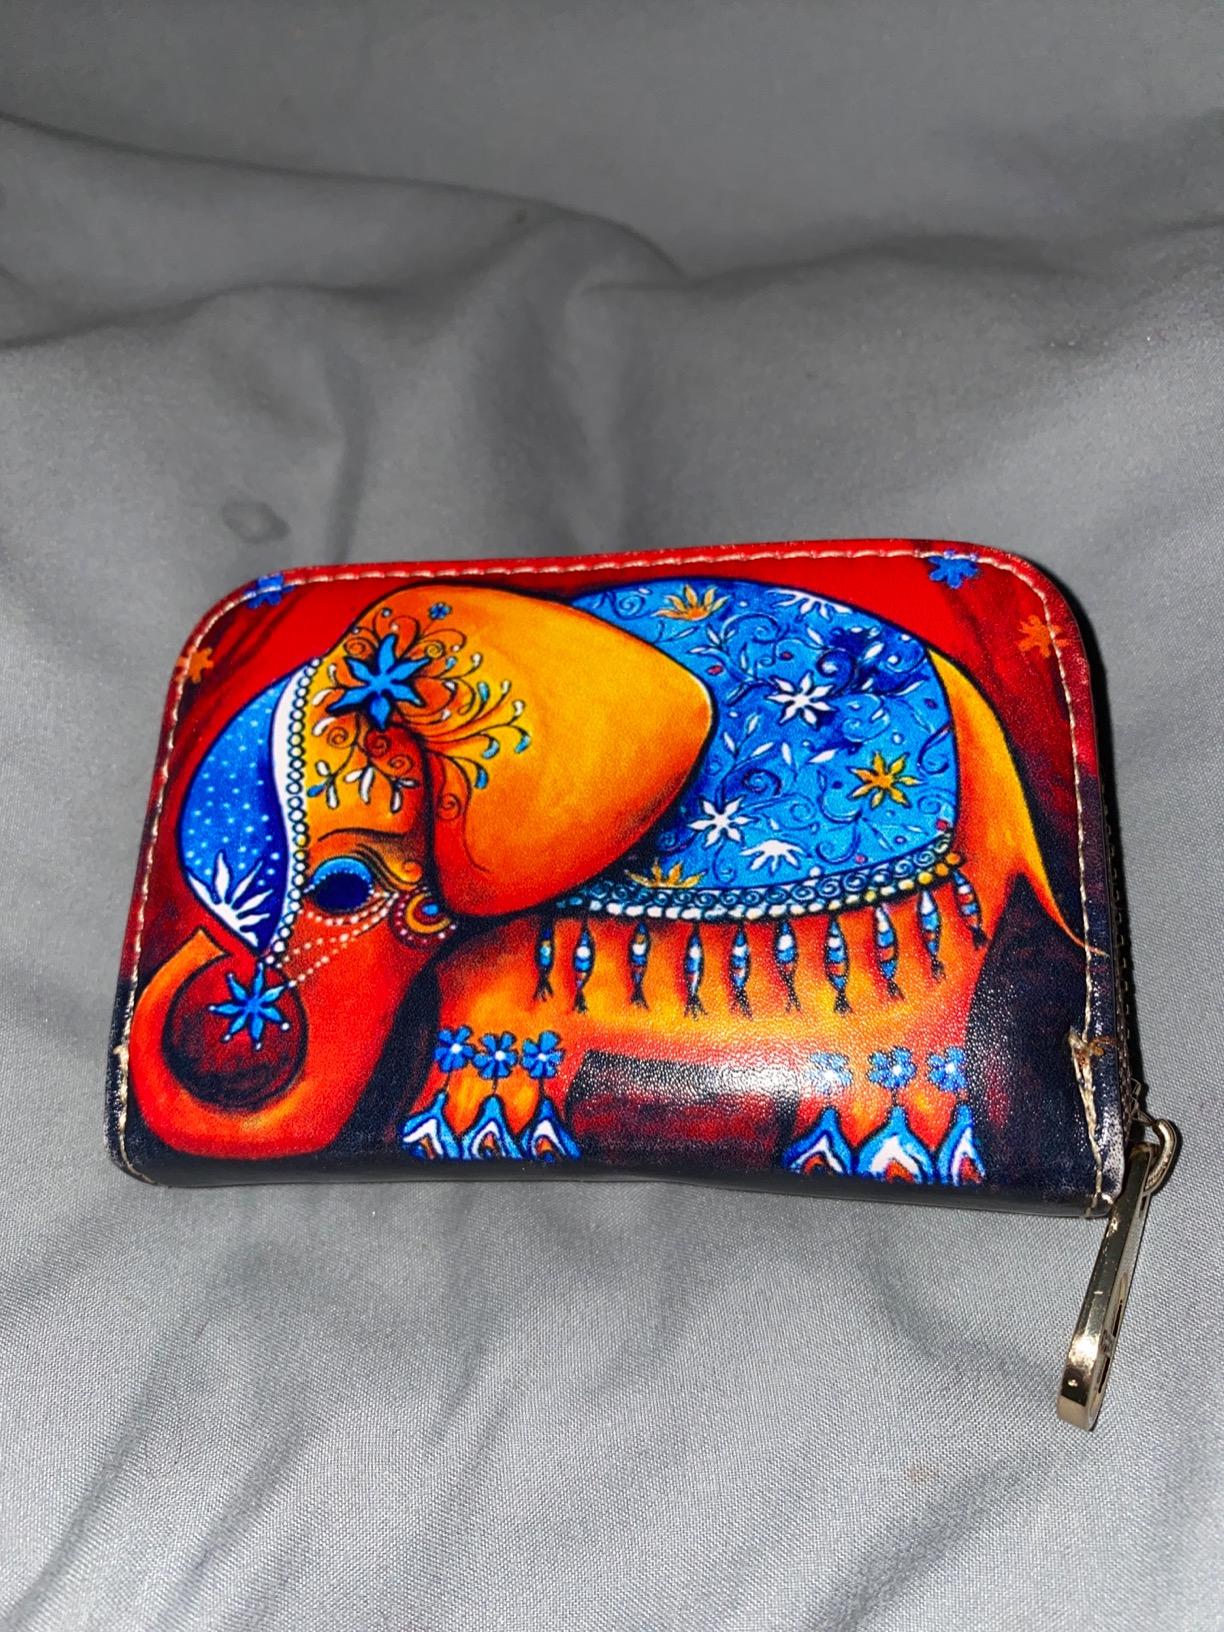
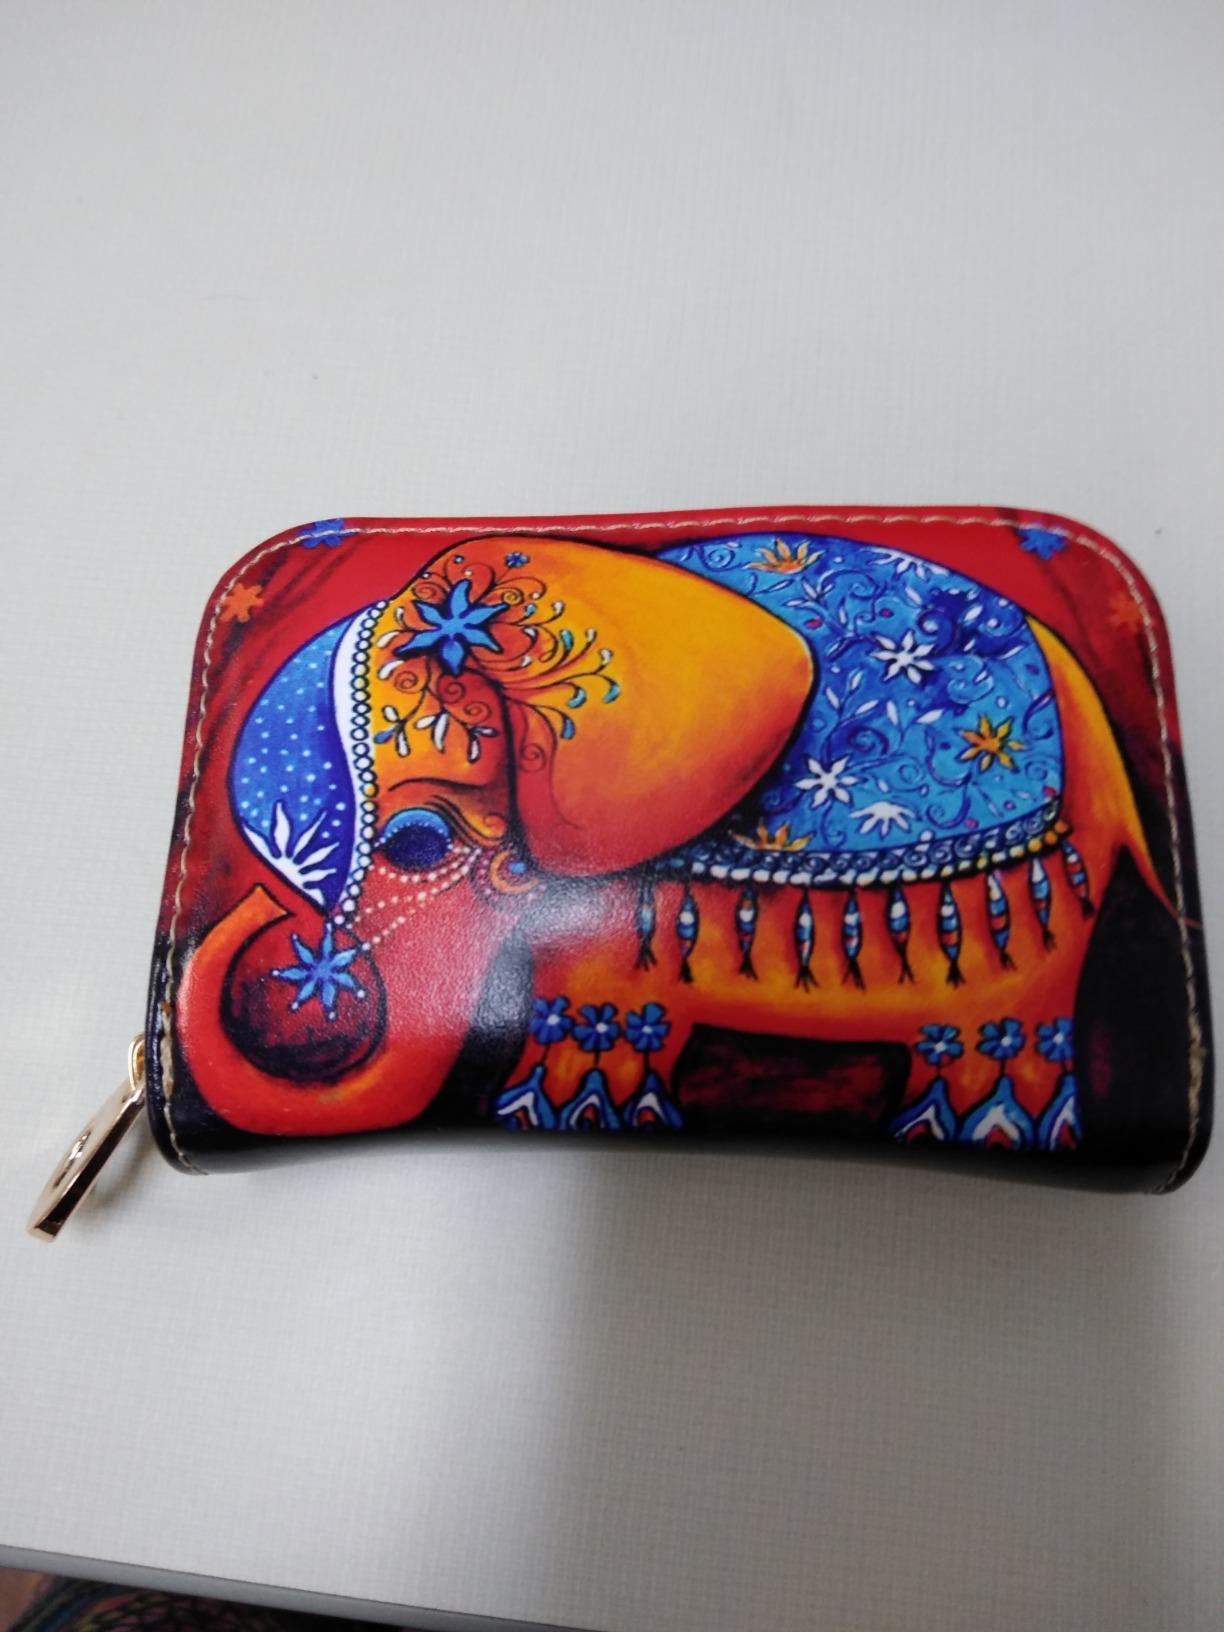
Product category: accessories_keychain
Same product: yes